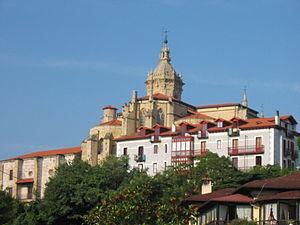
La vieille ville fortifiée de Fontarabie (Pays basque espagnol). Je suis l'auteur du cliché pris en août 2006